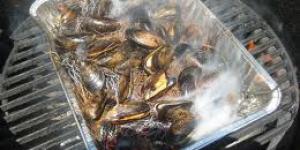
mejillones a las agujas de pino